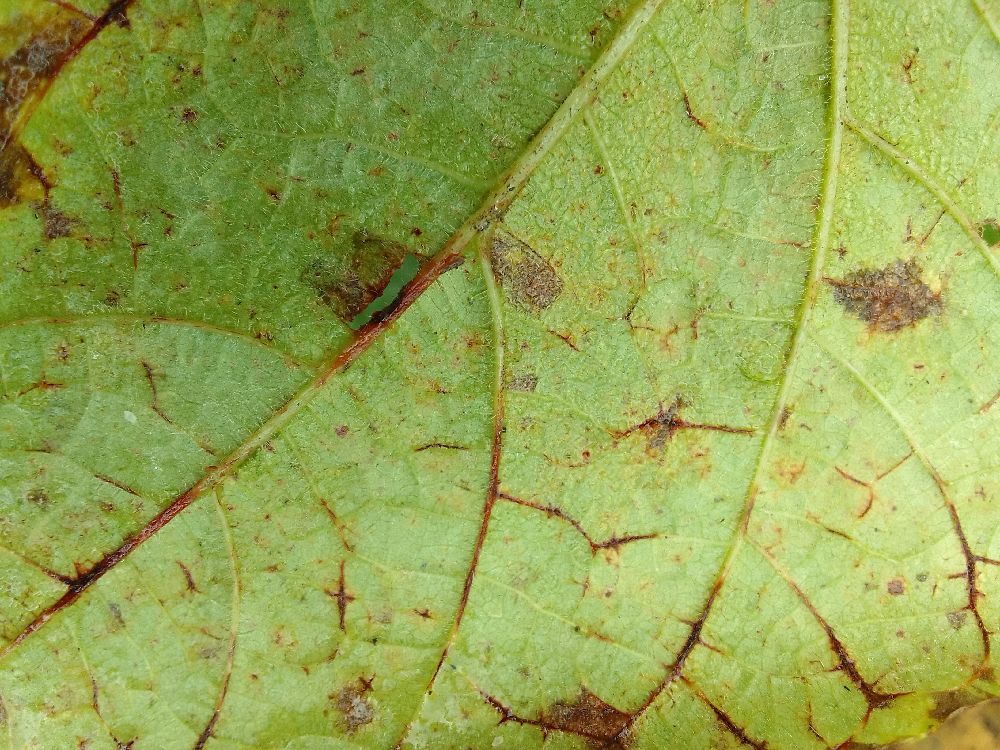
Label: anthracnose